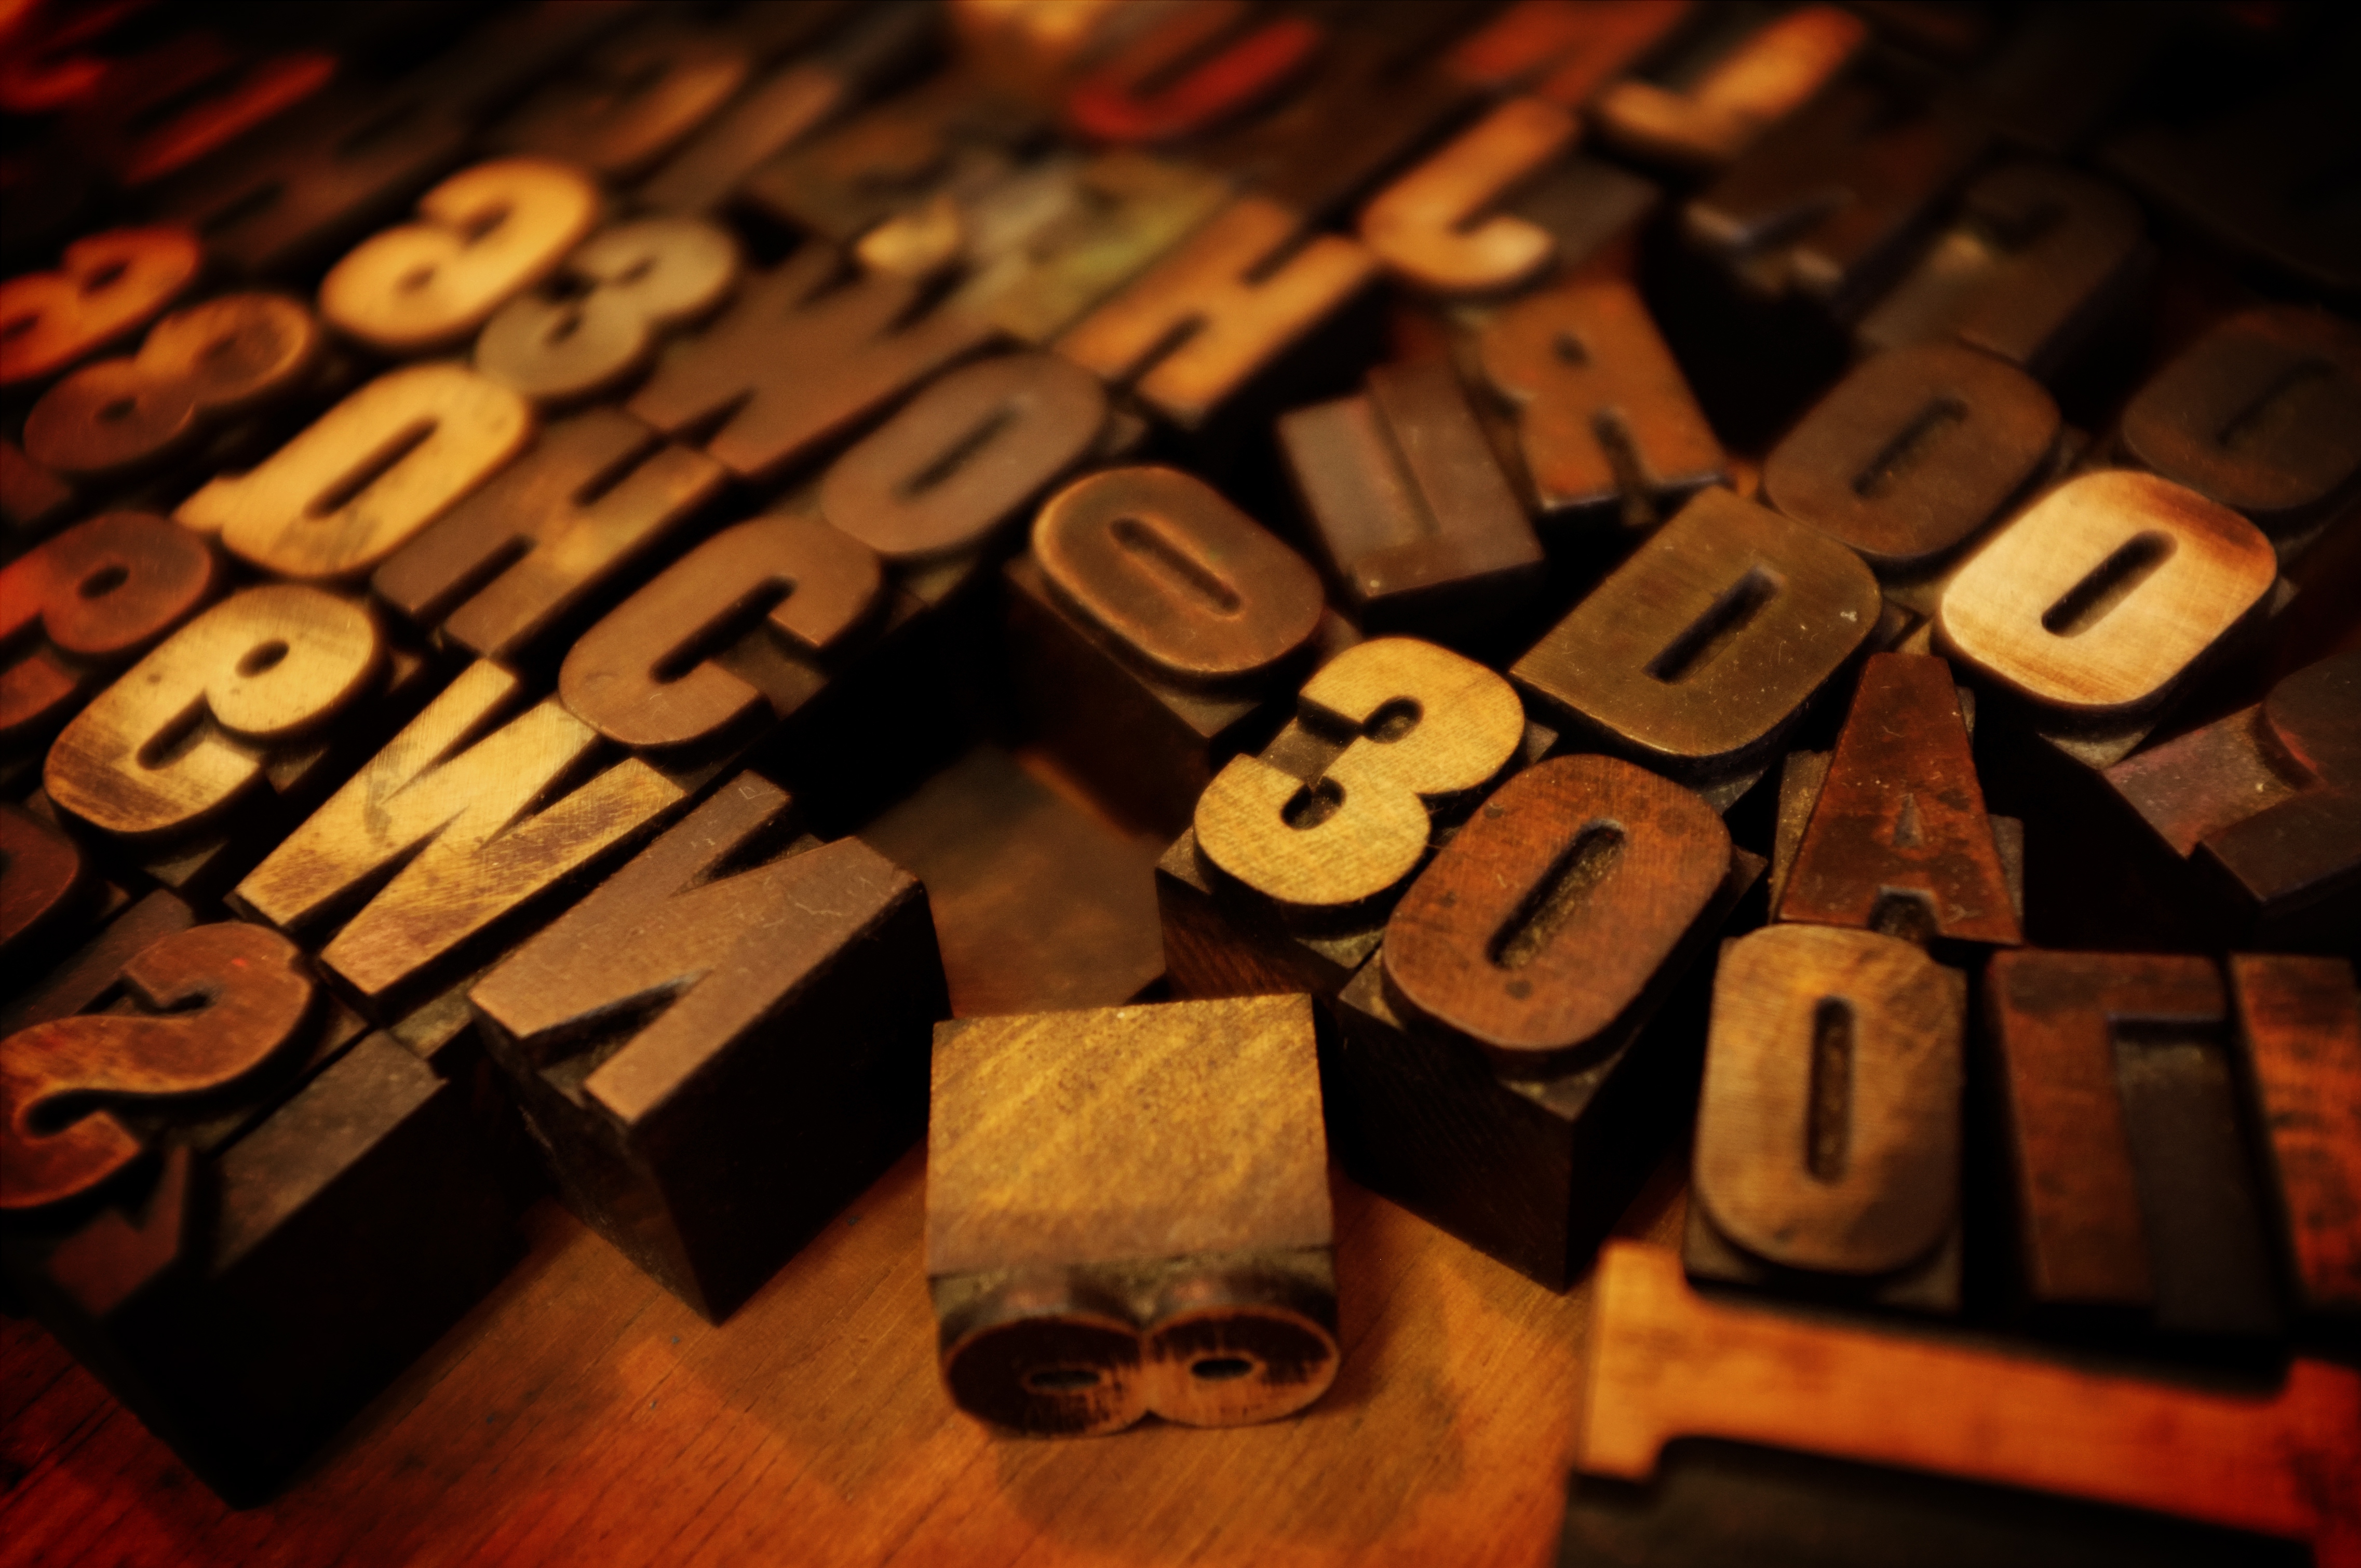
text, font, wood, photography, number, calligraphy, still life photography